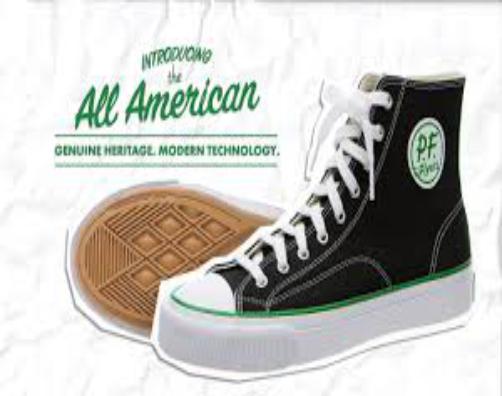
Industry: Clothes